House at 53 Aegean Avenue

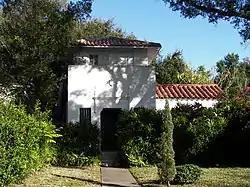

The House at 53 Aegean Avenue is a historic home in the Davis Islands neighborhood of Tampa, Florida, United States. It is located at 53 Aegean Avenue. On August 3, 1989, it was added to the U.S. National Register of Historic Places.